Argentine Naval Aviation

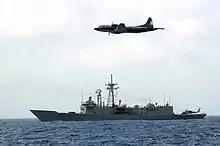
P-3 in joint operations in Panama

Navy's T-34s and MB-339s, along with Air Force's Pucarás, were the only combat aircraft based on the islands and an MB-339 was the first aircraft to engage the British landing force during the Battle of San Carlos.